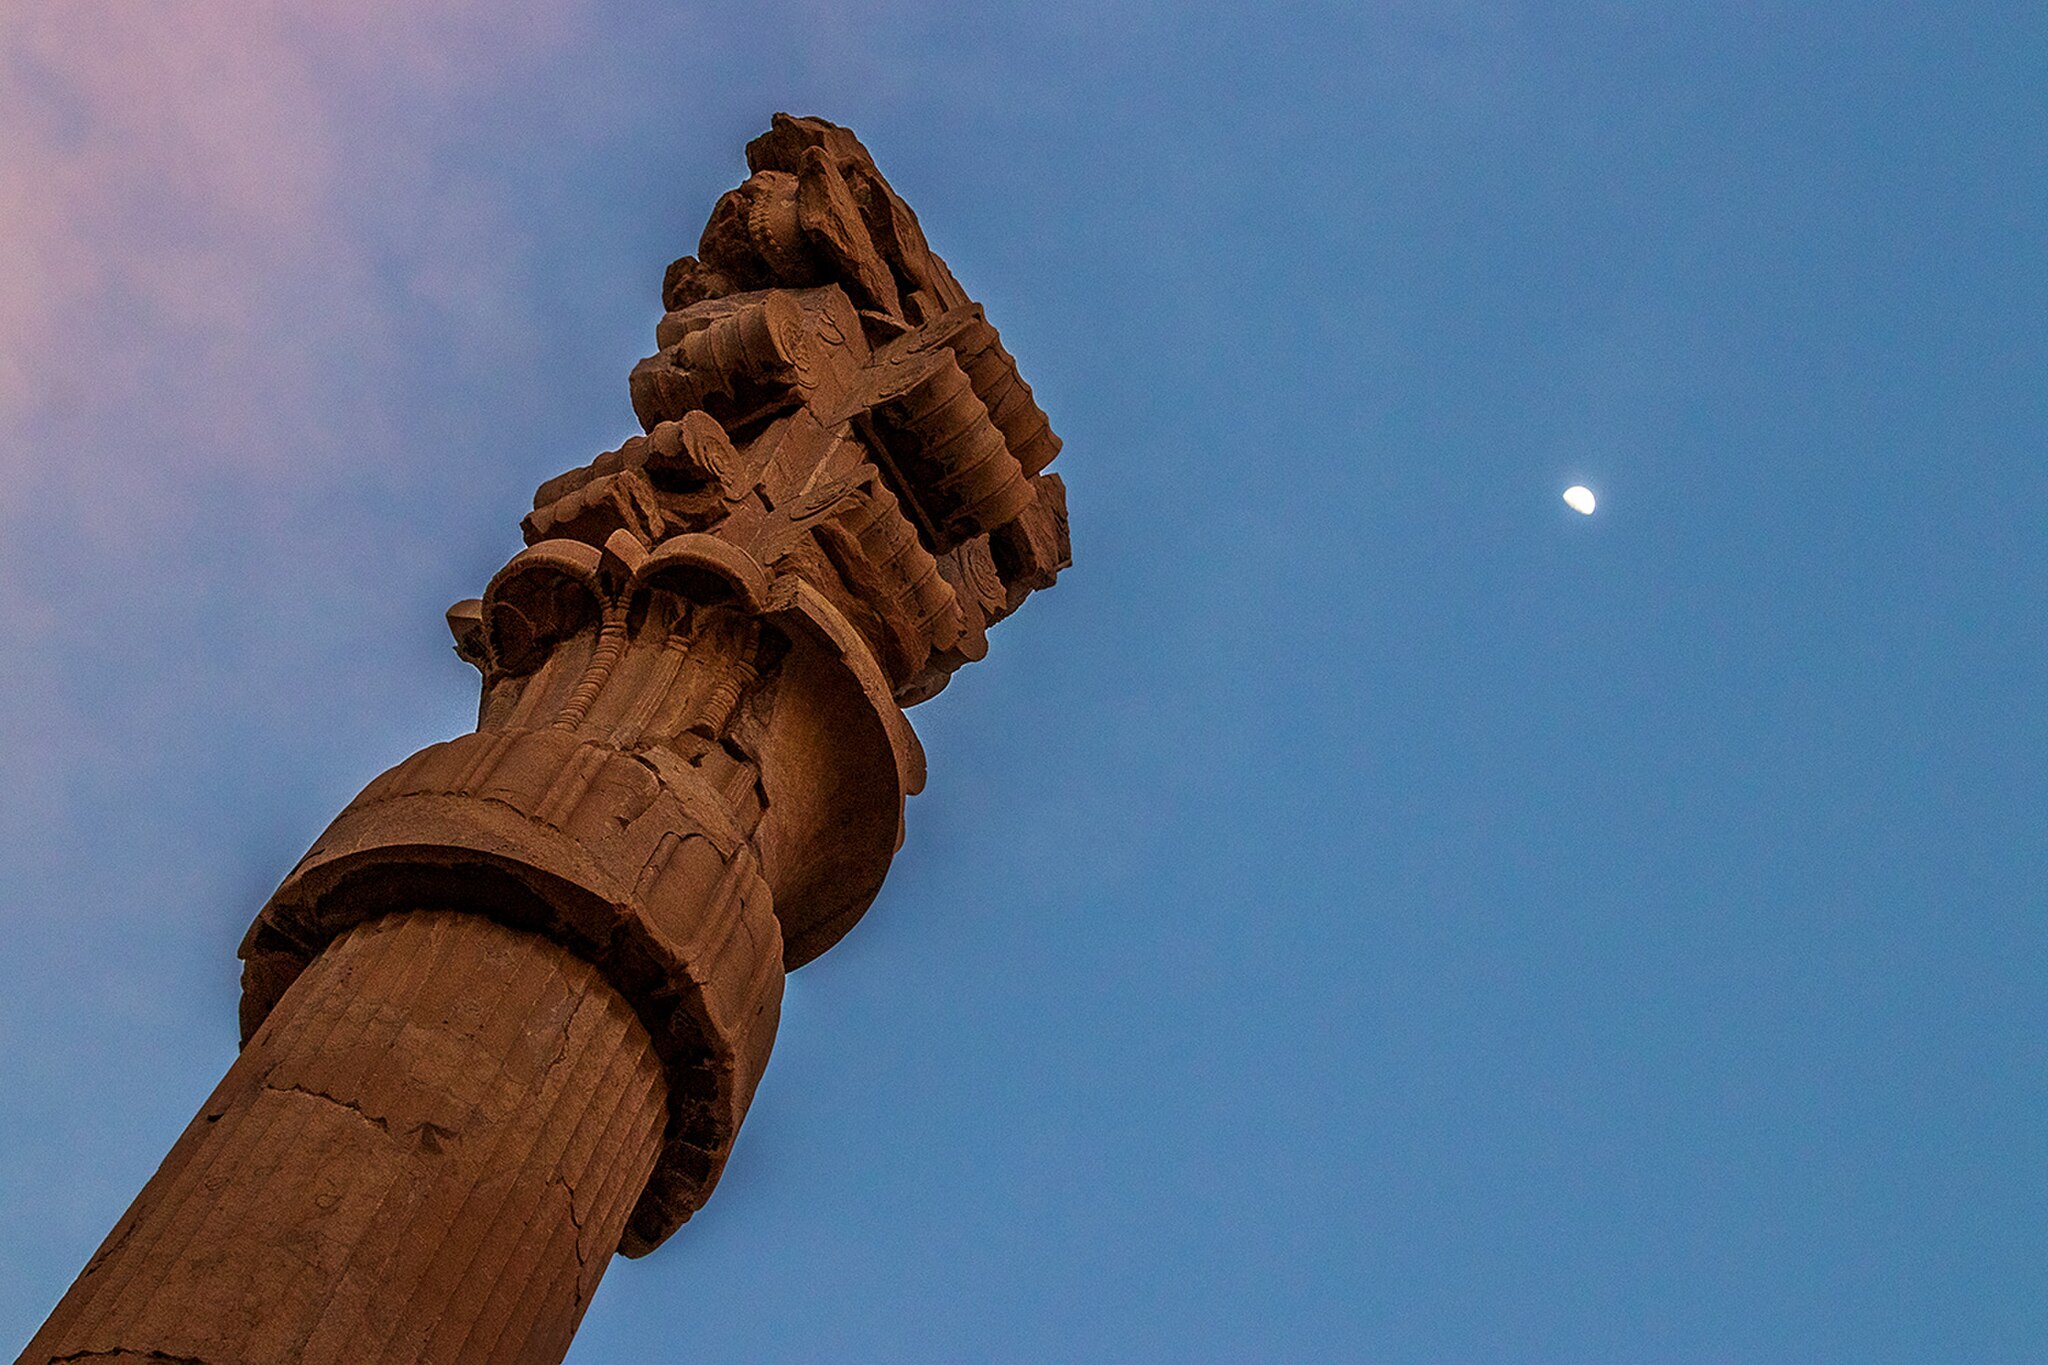
Title: Pillar And Moon
Date: 2018-05-09
Categories: Images from Wiki Loves Monuments 2018, Self-published work, Cultural heritage monuments in Iran with known IDs, Capitals (architecture) in Persepolis, Night in Persepolis, Moon photographs from Iran, Uploaded via Campaign:wlm-ir, Images from Wiki Loves Monuments in Marvdasht, 2018 in Persepolis, Iran photographs taken on 2018-05-09, Images from Wiki Loves Monuments 2018 in Iran